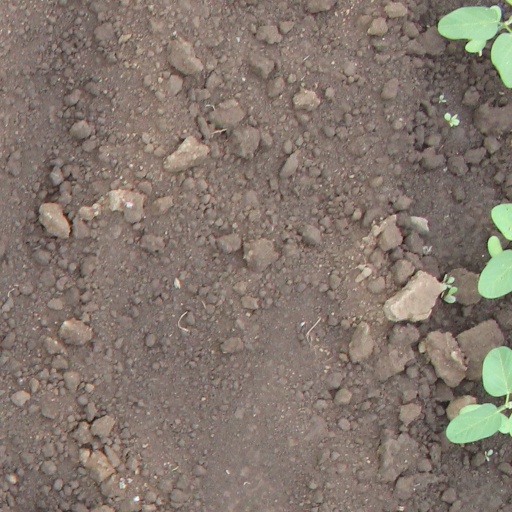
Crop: soybean